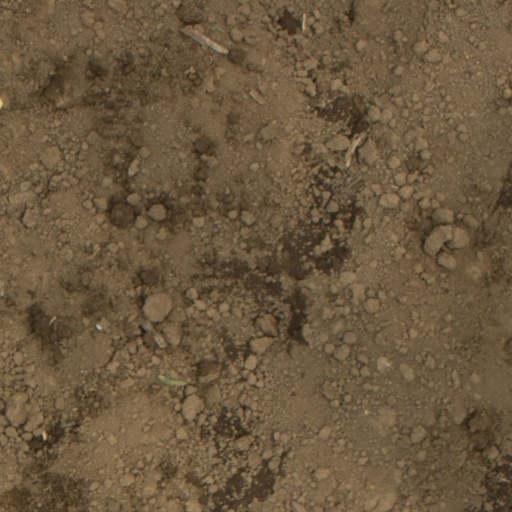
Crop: Jerusalem artichoke